Auto Union racing cars

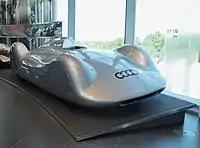
Auto-Union Typ C Stromlinie

For 1936, the engine had grown to the full 6 litres, and was now producing ; and reaching in the hands of Rosemeyer and his teammates, the Auto Union Type C dominated the racing world. Rosemeyer won the Eifelrennen, German, Swiss and Italian Grands Prix and the Coppa Acerbo (as well as second in the Hungarian Grand Prix). He was crowned European Champion (Auto Union's only win of the driver's championship), and for good measure also took the European Mountain Championship. Varzi won the Tripoli Grand Prix (and took second at the Monaco, Milan and Swiss Grands Prix). Stuck placed second in the Tripoli and German Grands Prix, and Ernst von Delius took second in the Coppa Acerbo.